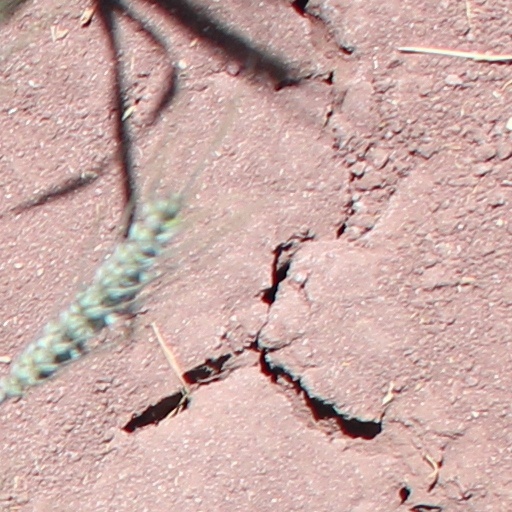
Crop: wheat